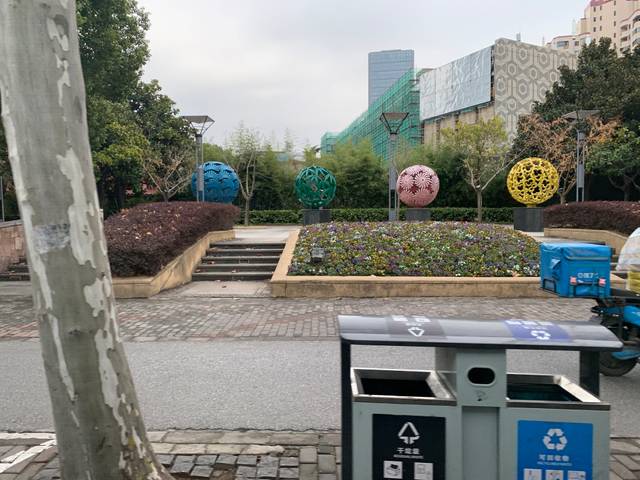
Region: China
Coordinates: 31.217, 121.525